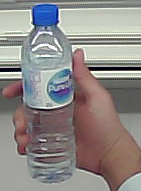
Product: nestle_water